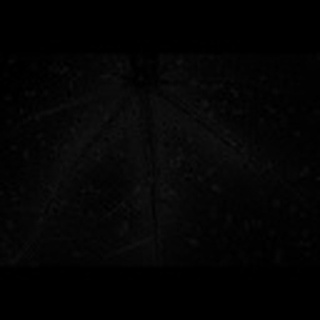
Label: cotton_aphids